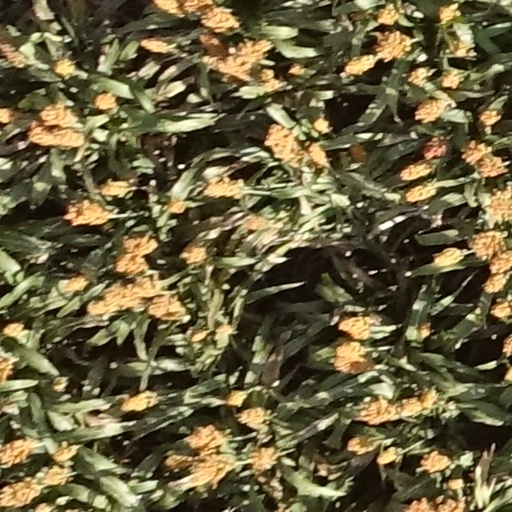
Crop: sorghum